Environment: real
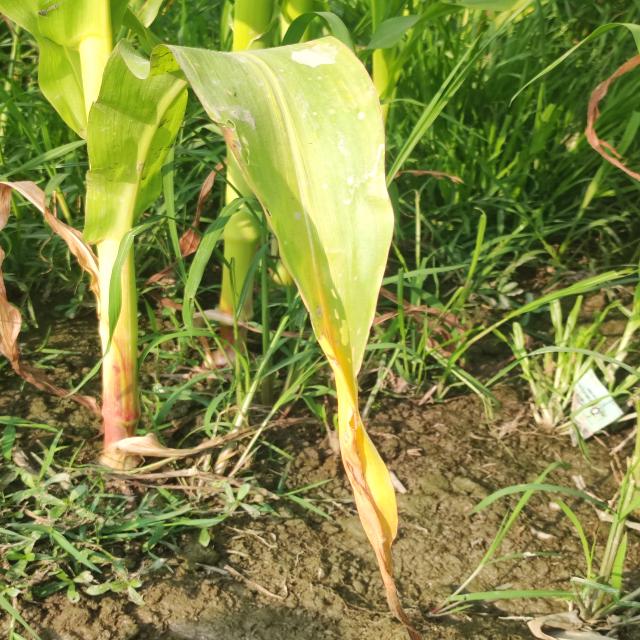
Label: nitrogen_deficiency